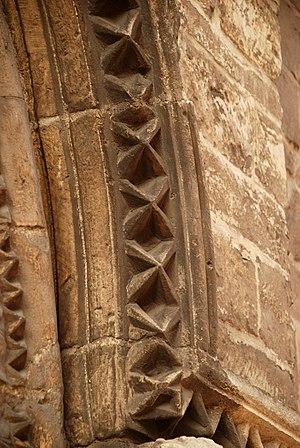
Belgique - Louvain - Chapelle de la Porte Romane
La chapelle de la Porte Romane est une chapelle classée située à Louvain, dans la province du Brabant flamand en Belgique.